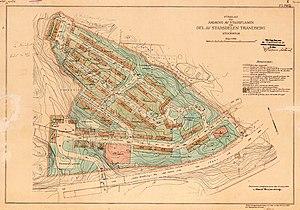
Traneberg est un quartier de la proche banlieue ouest de Stockholm en Suède. Il est situé dans le district de Bromma, et sa population est d'environ 6 800 habitants.